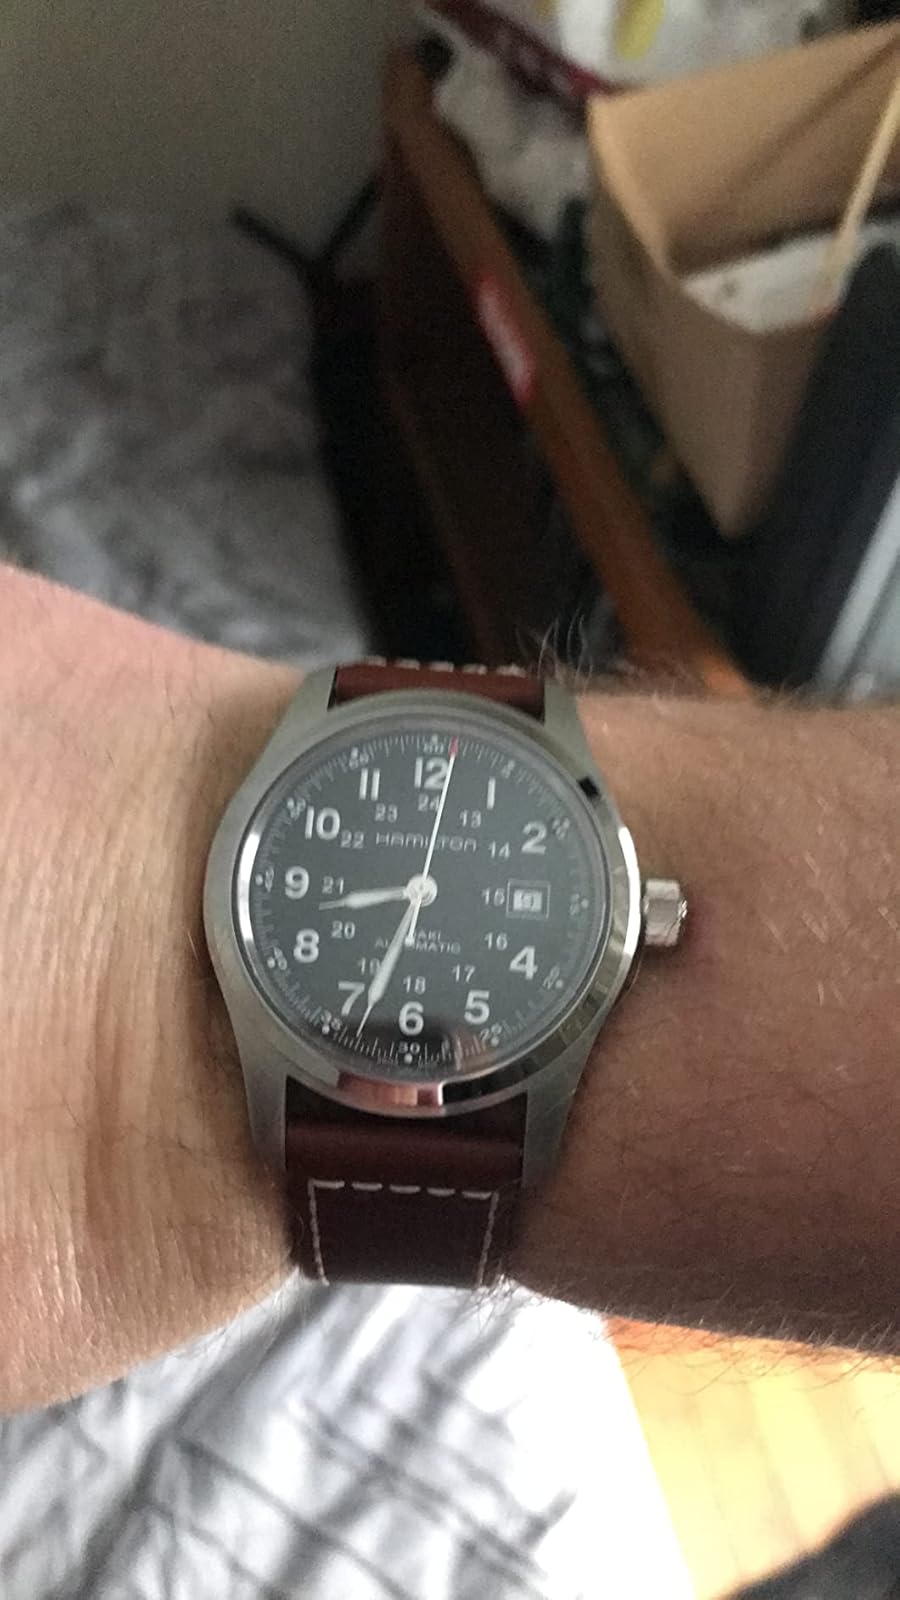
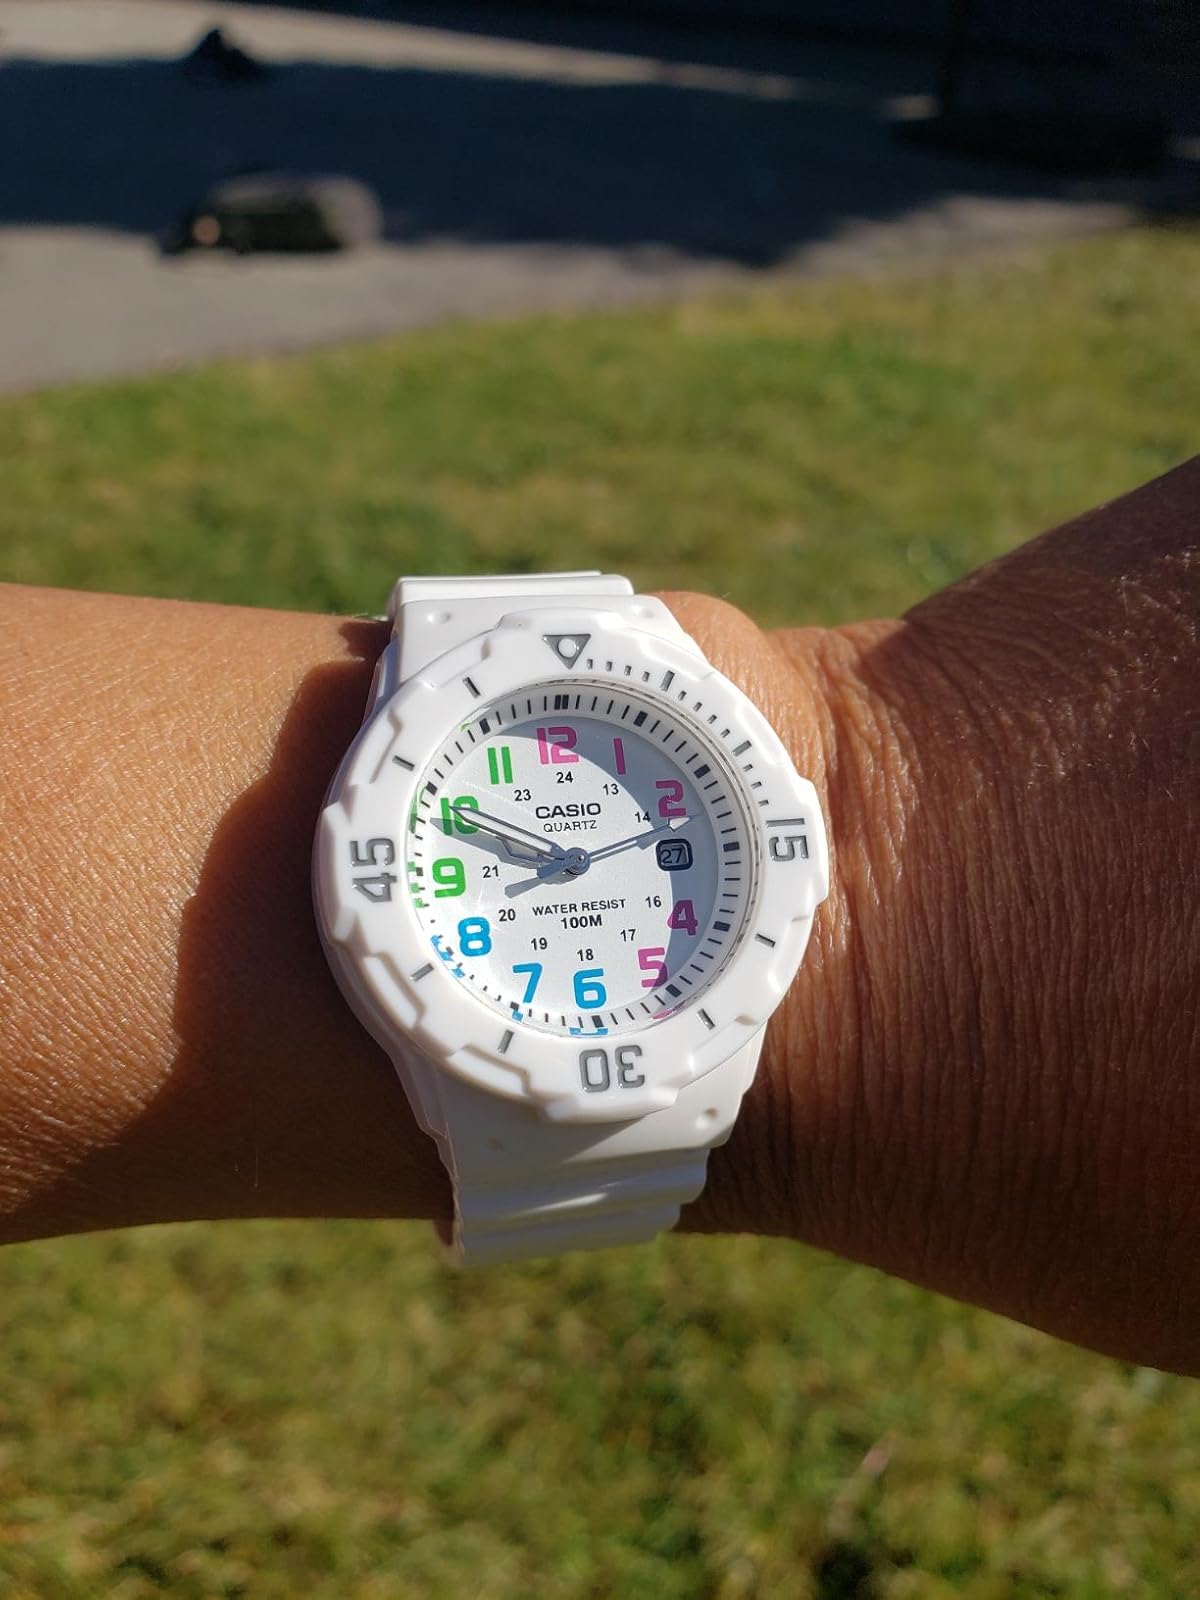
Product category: accessories_watch
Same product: no